Gong

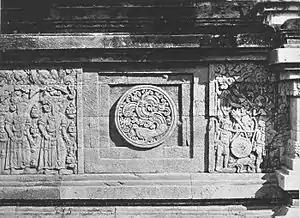
Two men (right) are lifting the gong depicted on the 13th-century temple reliefs at the Candi Induk, Panataran temple complex in East Java, Indonesia

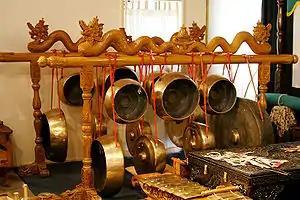
A gong collection in a gamelan ensemble of instruments – Indonesian Embassy Canberra

A gong is a percussion instrument originating from Southeast Asia, and used widely in Southeast Asian and East Asian musical traditions. Gongs are made of metal and are circular and flat or bowl-like in shape, and can come in various sizes. They are typically struck with a mallet. They can be played alone, giving a characteristic "crashing" sound, or played as part of a tuned set that produce bell-like sounds.